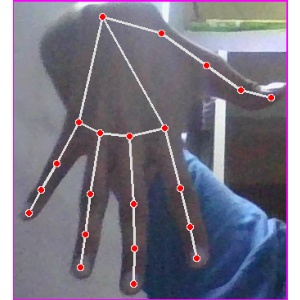
अक्षर: ढ